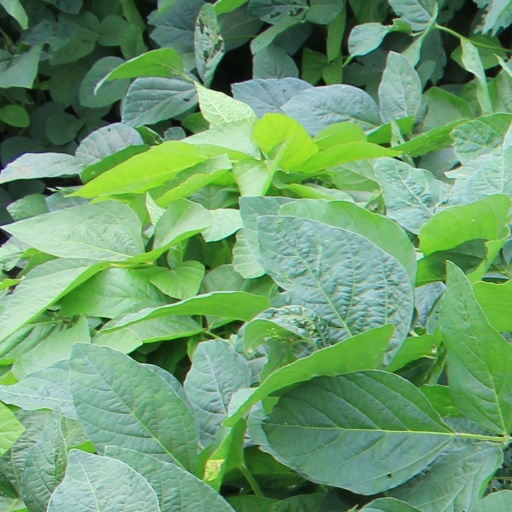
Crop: soybean